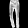
Label: Trouser